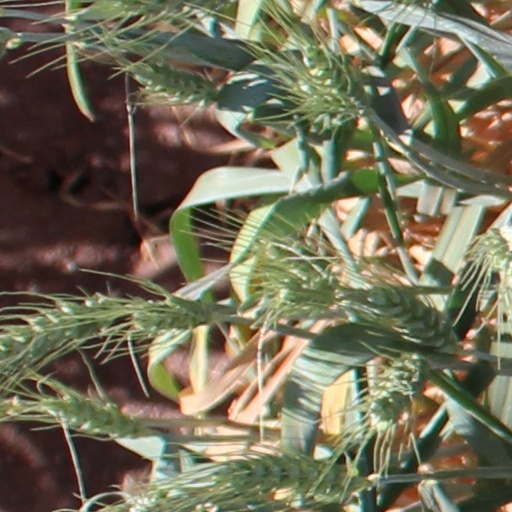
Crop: wheat